WWJ (AM)

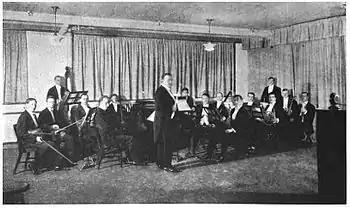
1922 Detroit News Orchestra broadcast. The large round unit atop the stand on the far right foreground is the pick-up microphone.

The station's costs were borne by the newspaper—there was no advertising until the mid-1920s—and by 1922 the station staff had increased to ten. Performers were not paid, however, the station was able to attract numerous "illustrious persons" to appear over the airwaves from the station's "phonitorium" studio, including Lillian Gish, Fanny Brice, Ty Cobb, and Babe Ruth. The station is believed to be the first to broadcast news reports regularly, and the first to present regularly scheduled religious broadcasts and play-by-play sports reports.